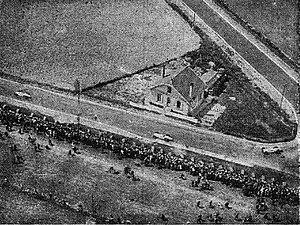
Grand Prix de l'A.C.F. 1938, Lang devant von Brautschitsch et Caracciola en sortie de virage.
Le Grand Prix automobile de France 1938 est un Grand Prix comptant pour le Championnat d'Europe des pilotes, qui s'est tenu sur le circuit de Reims-Gueux le 3 juillet 1938.